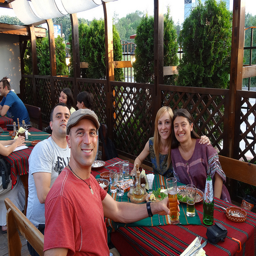
People are sitting outside at a table smiling.
A group of men and women sitting down at a table.
A table of people are sitting and having beer at an outside restaurant enclosure.
A group of people are sitting at a table and having dinner.
Four people sitting at a table smiling at the camera.